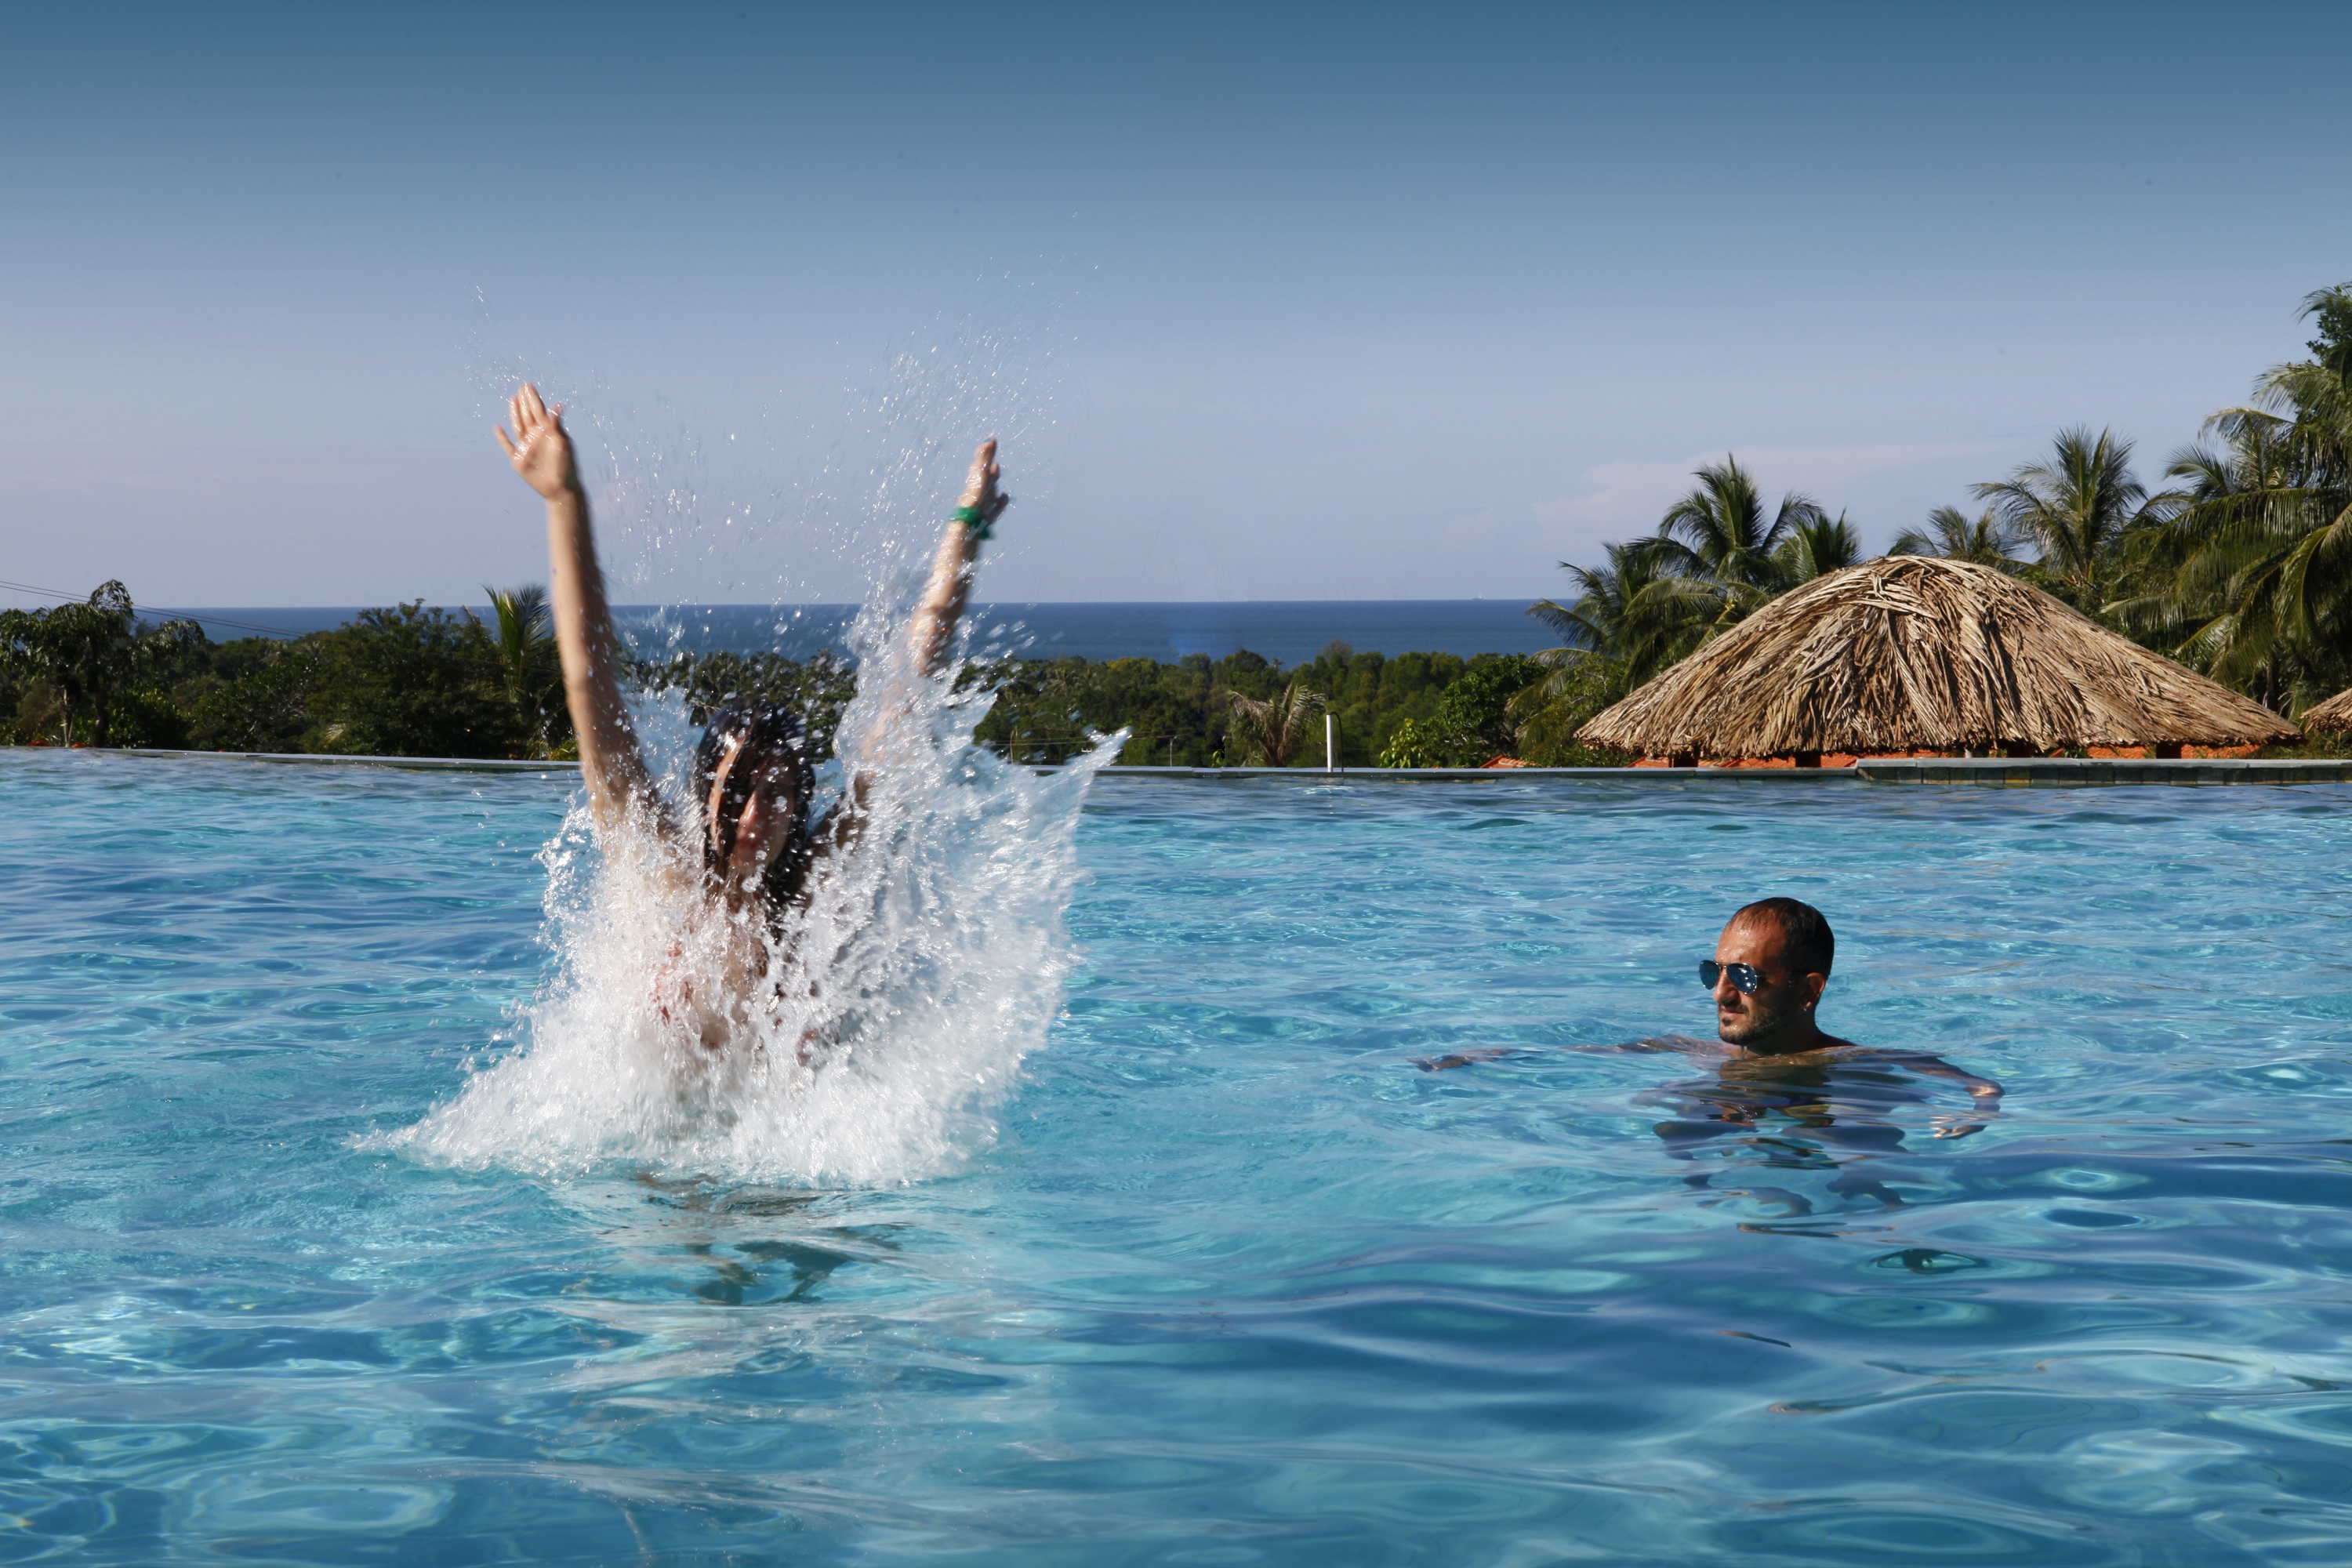
man, sea, water, woman, jump, vacation, splash, swimming pool, couple, splashing, swimming, happy, happiness, holidays, bathing, water sport